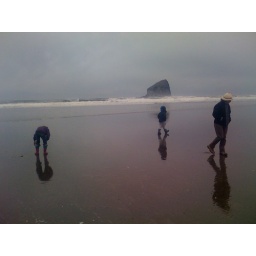
Looking for sand dollars near haystack rock